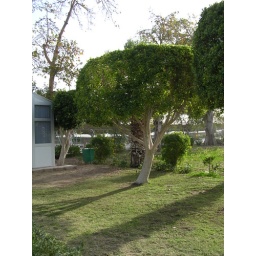
A tree by the freind ship monument